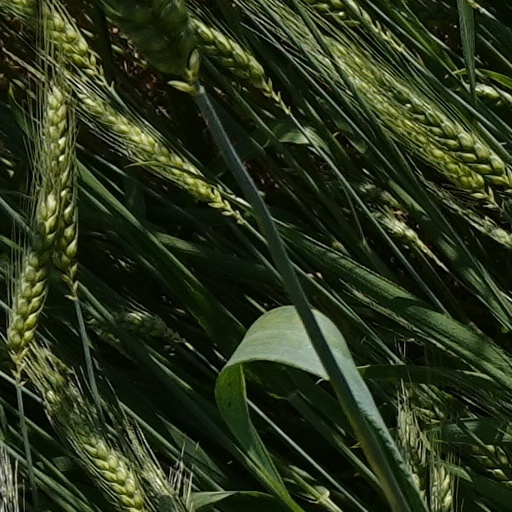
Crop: wheat